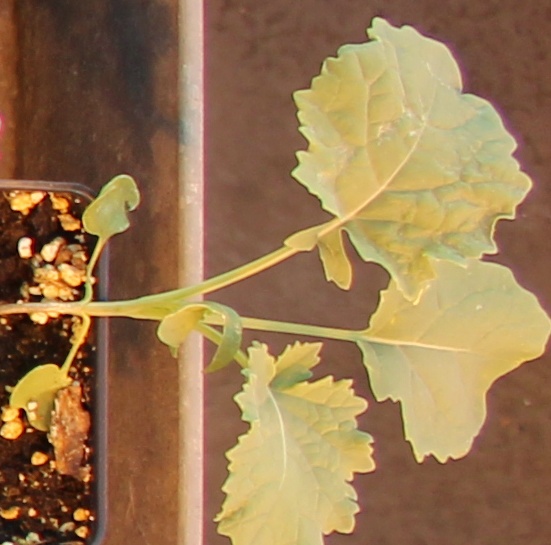
Label: Canola